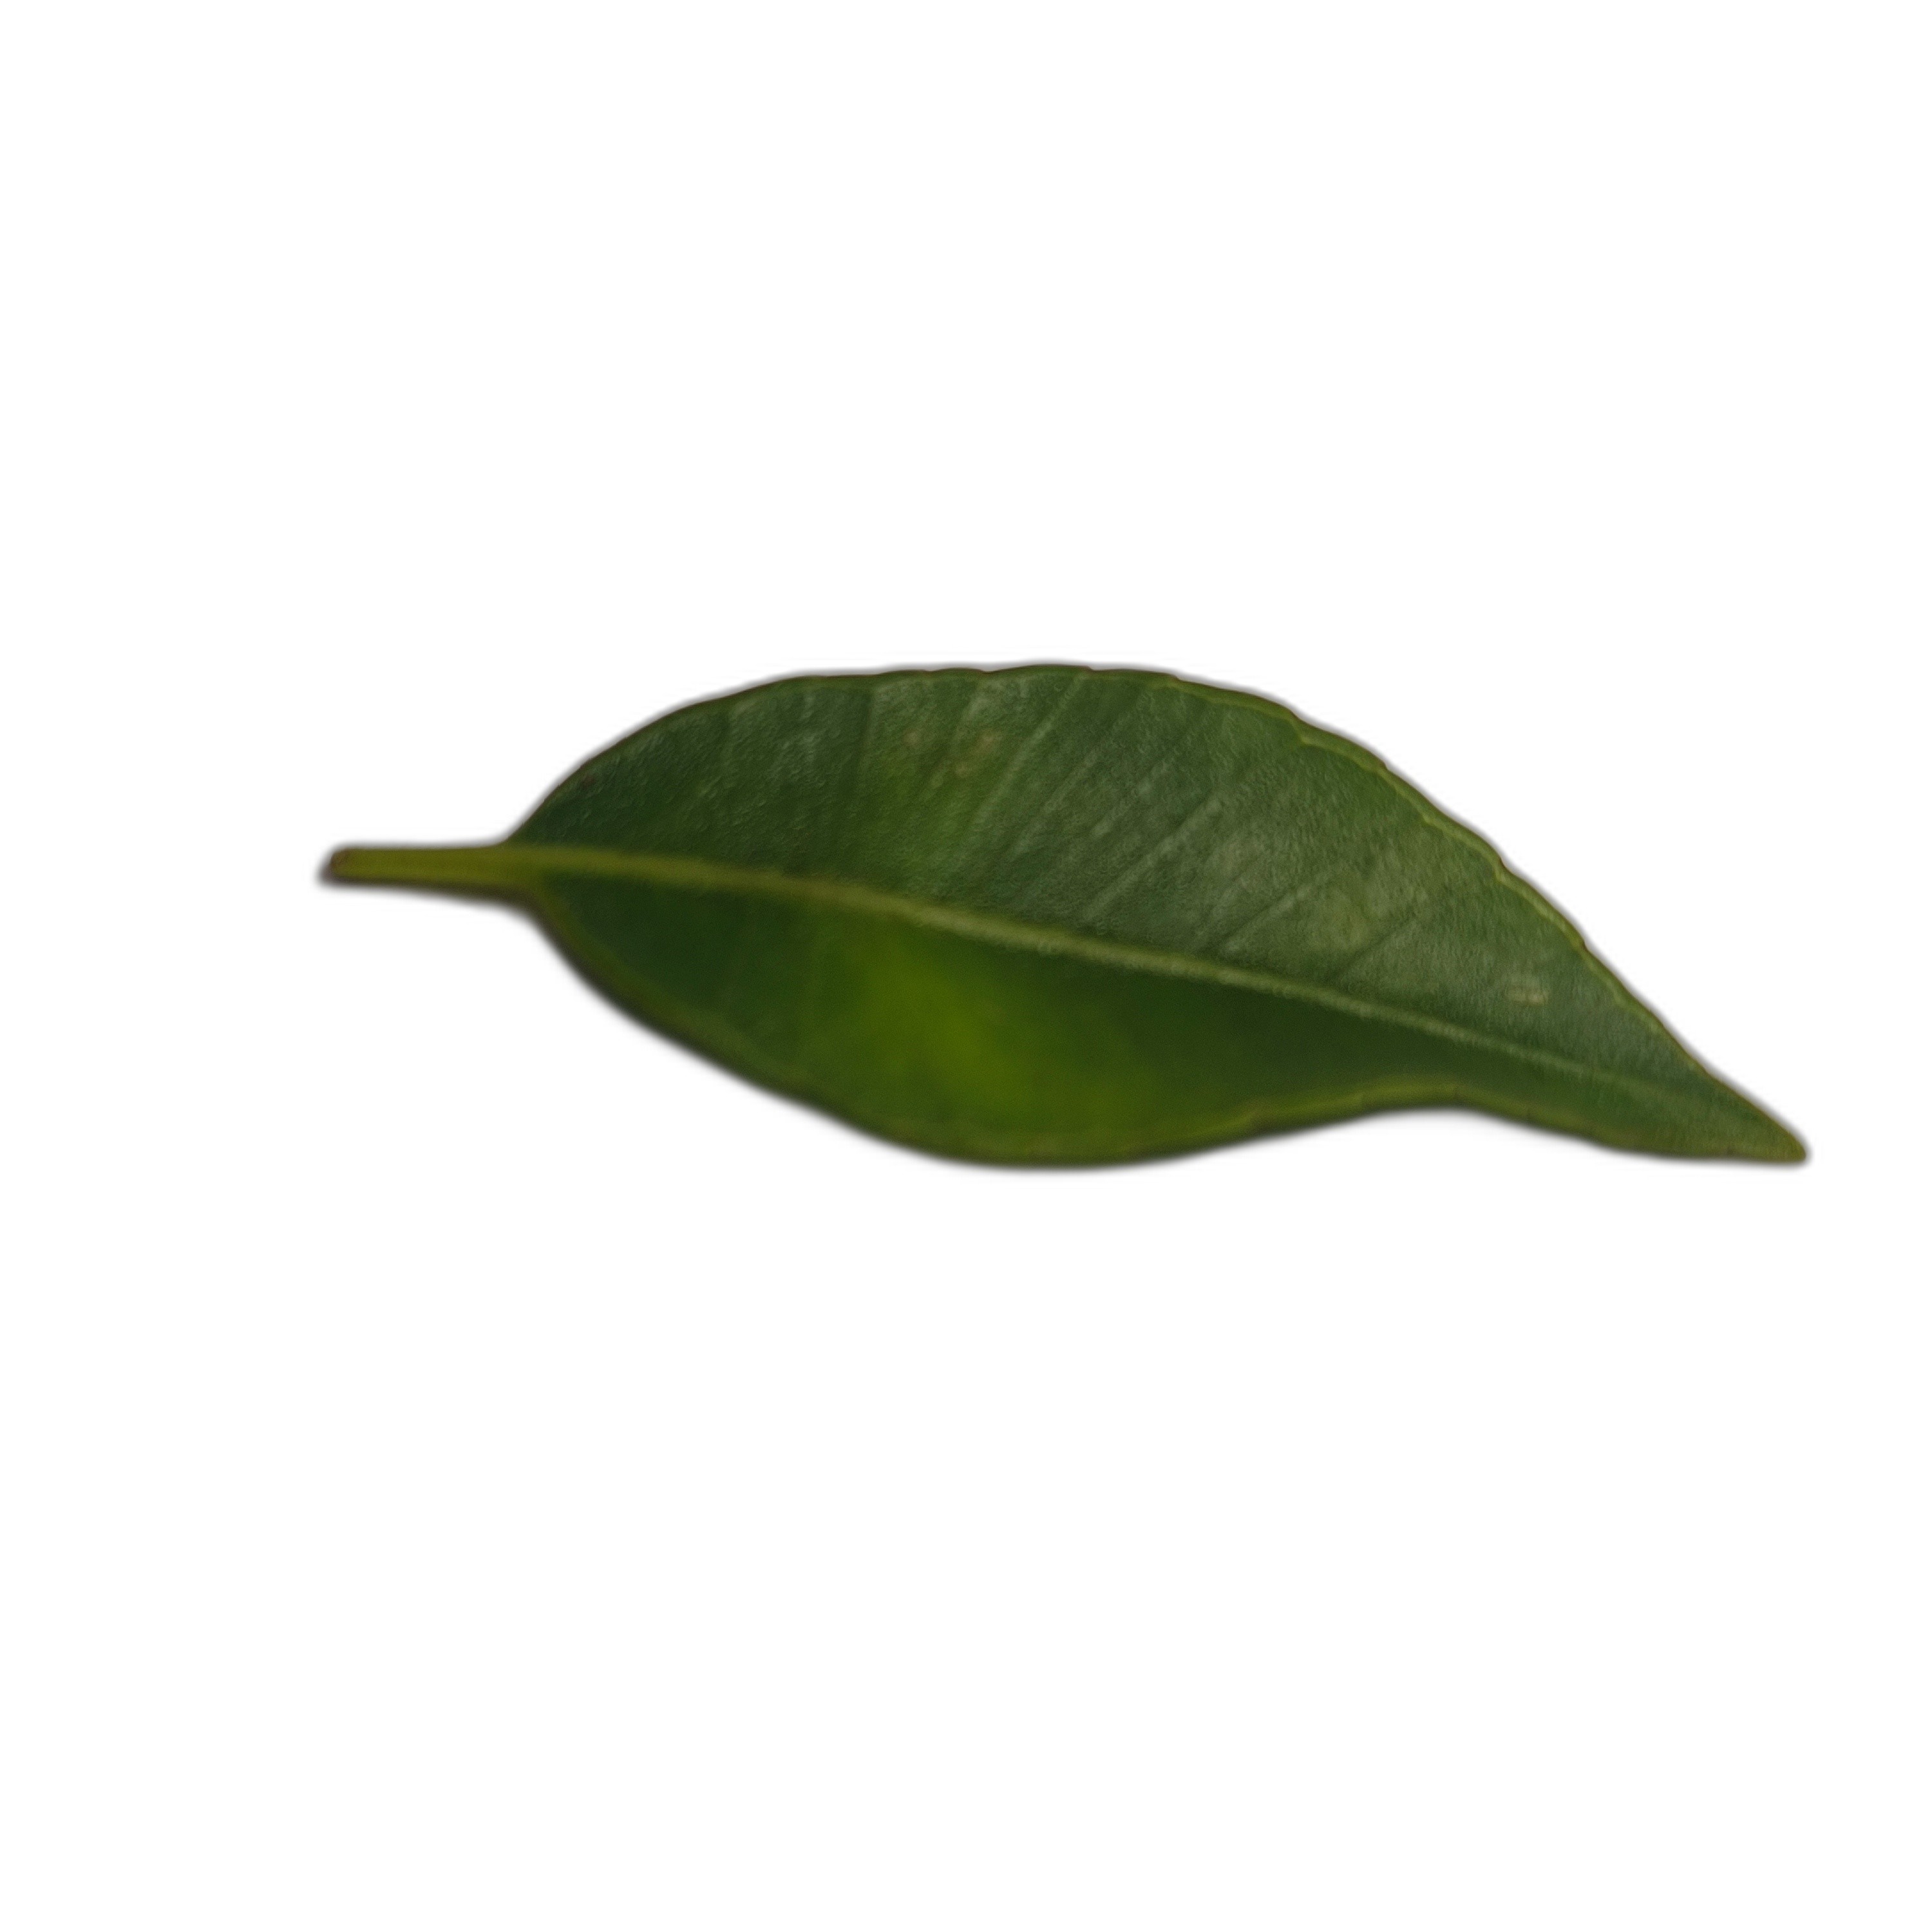
Label: healthy